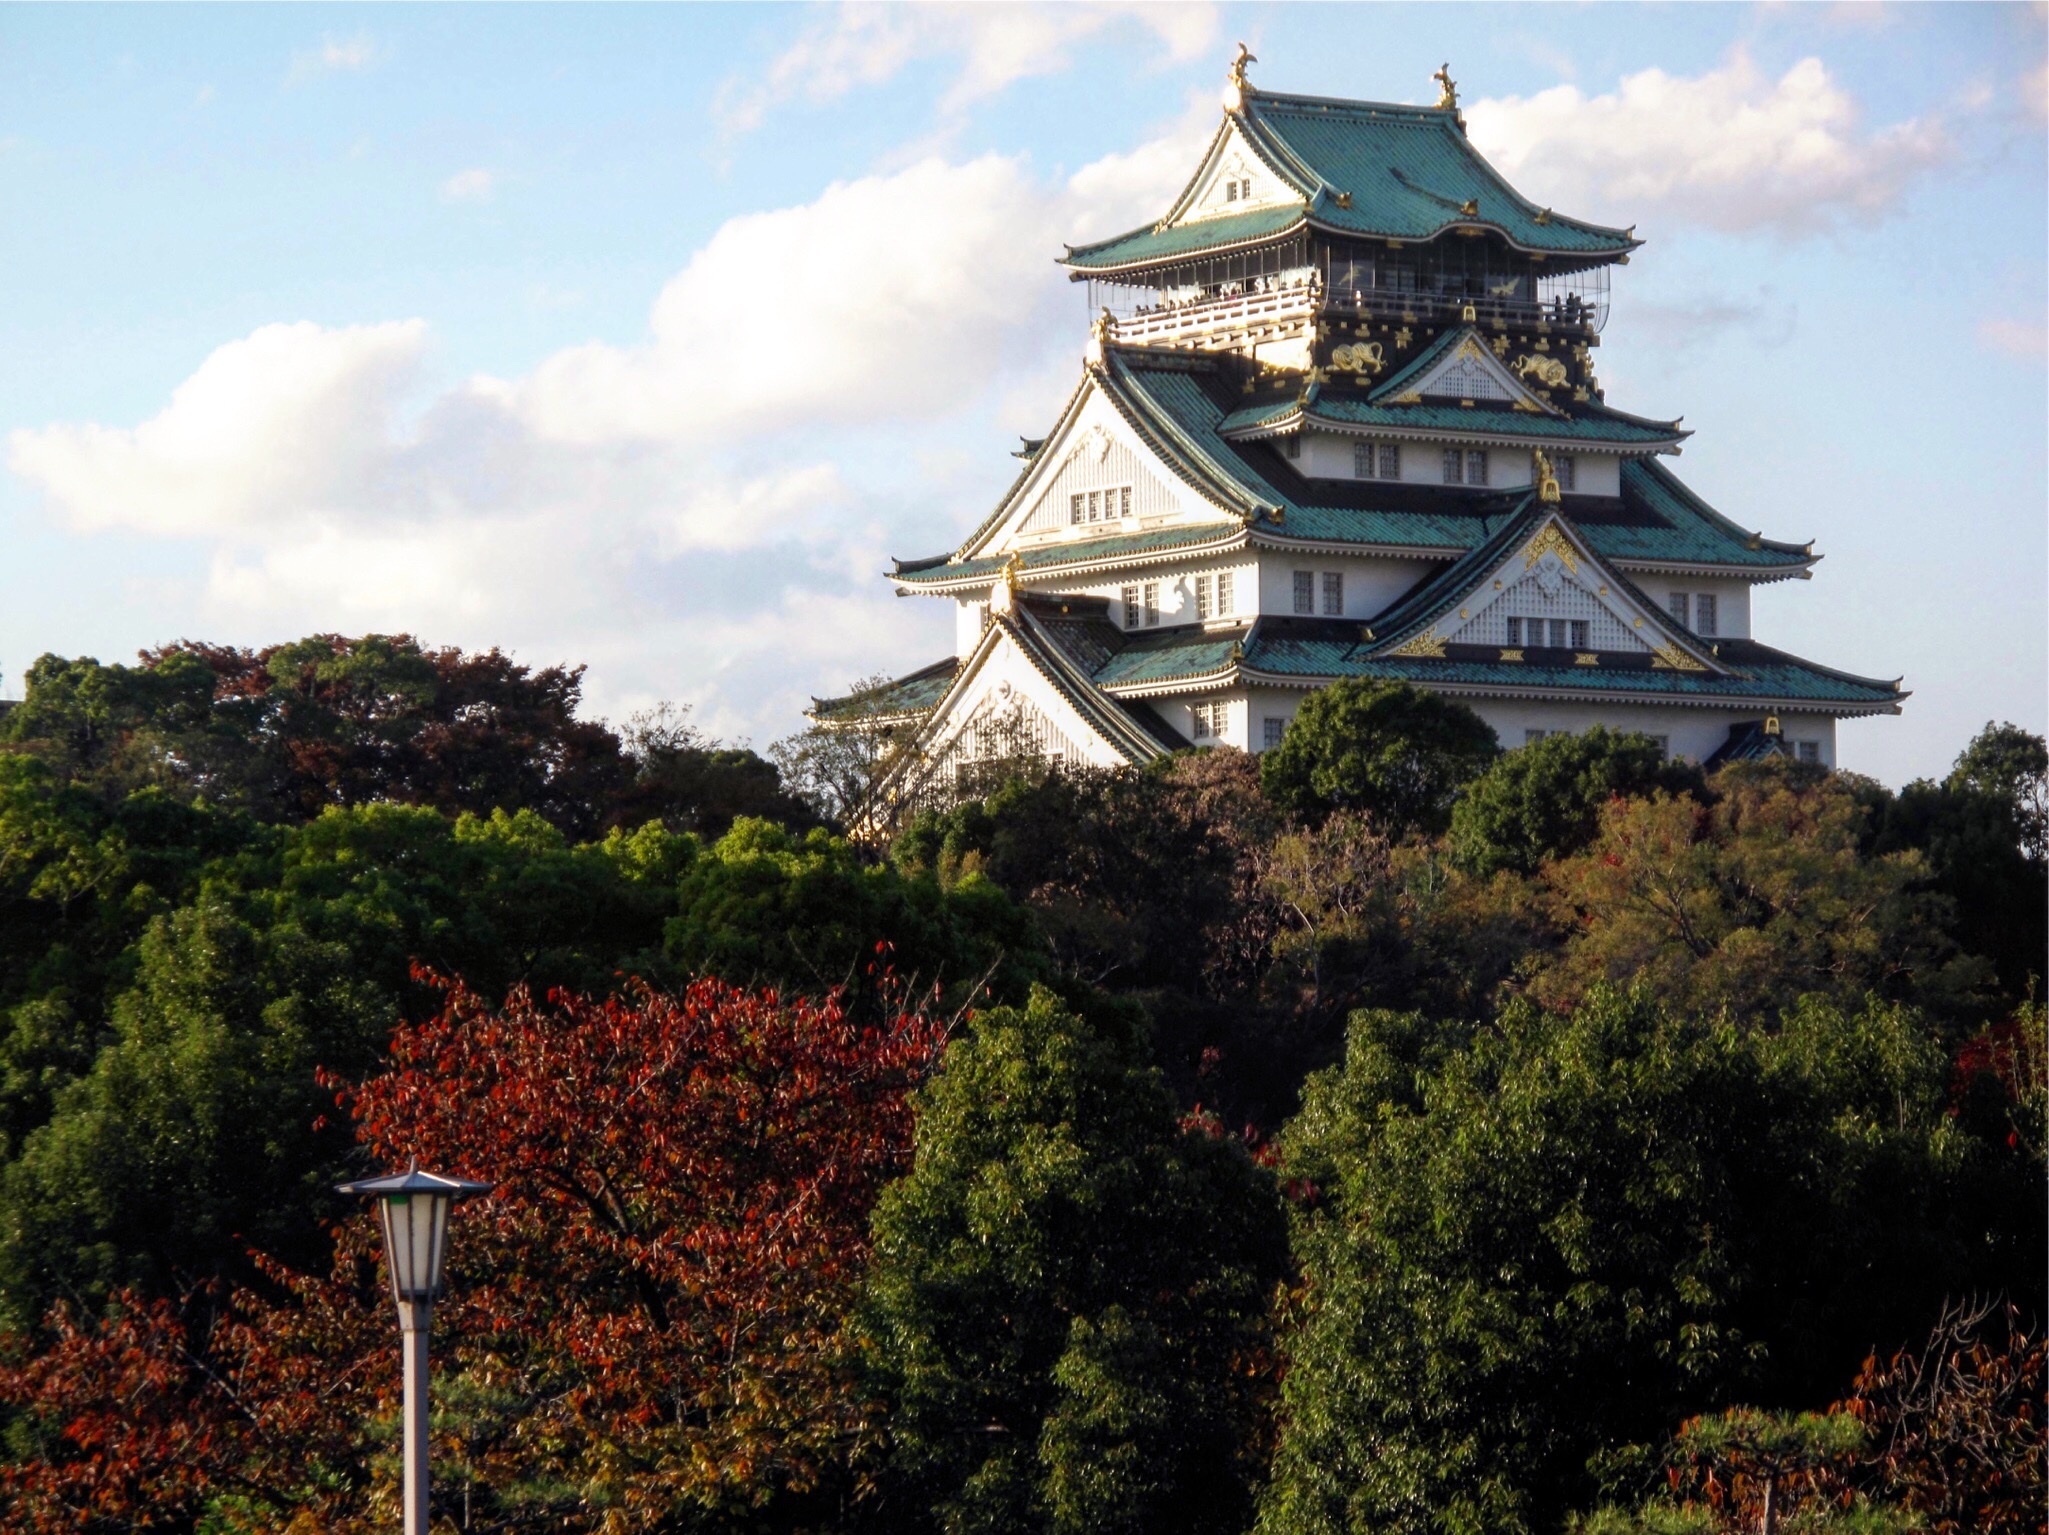
tree, building, tower, autumn, castle, chinese architecture, pagoda